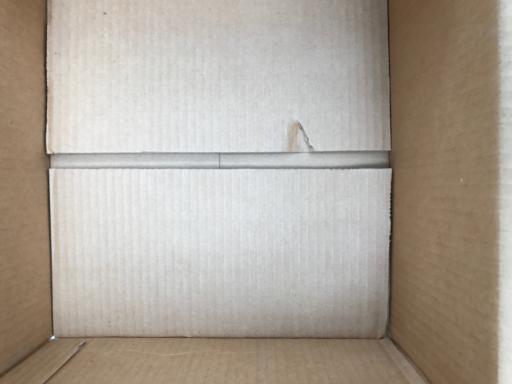
Waste category: cardboard